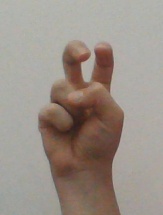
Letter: toot